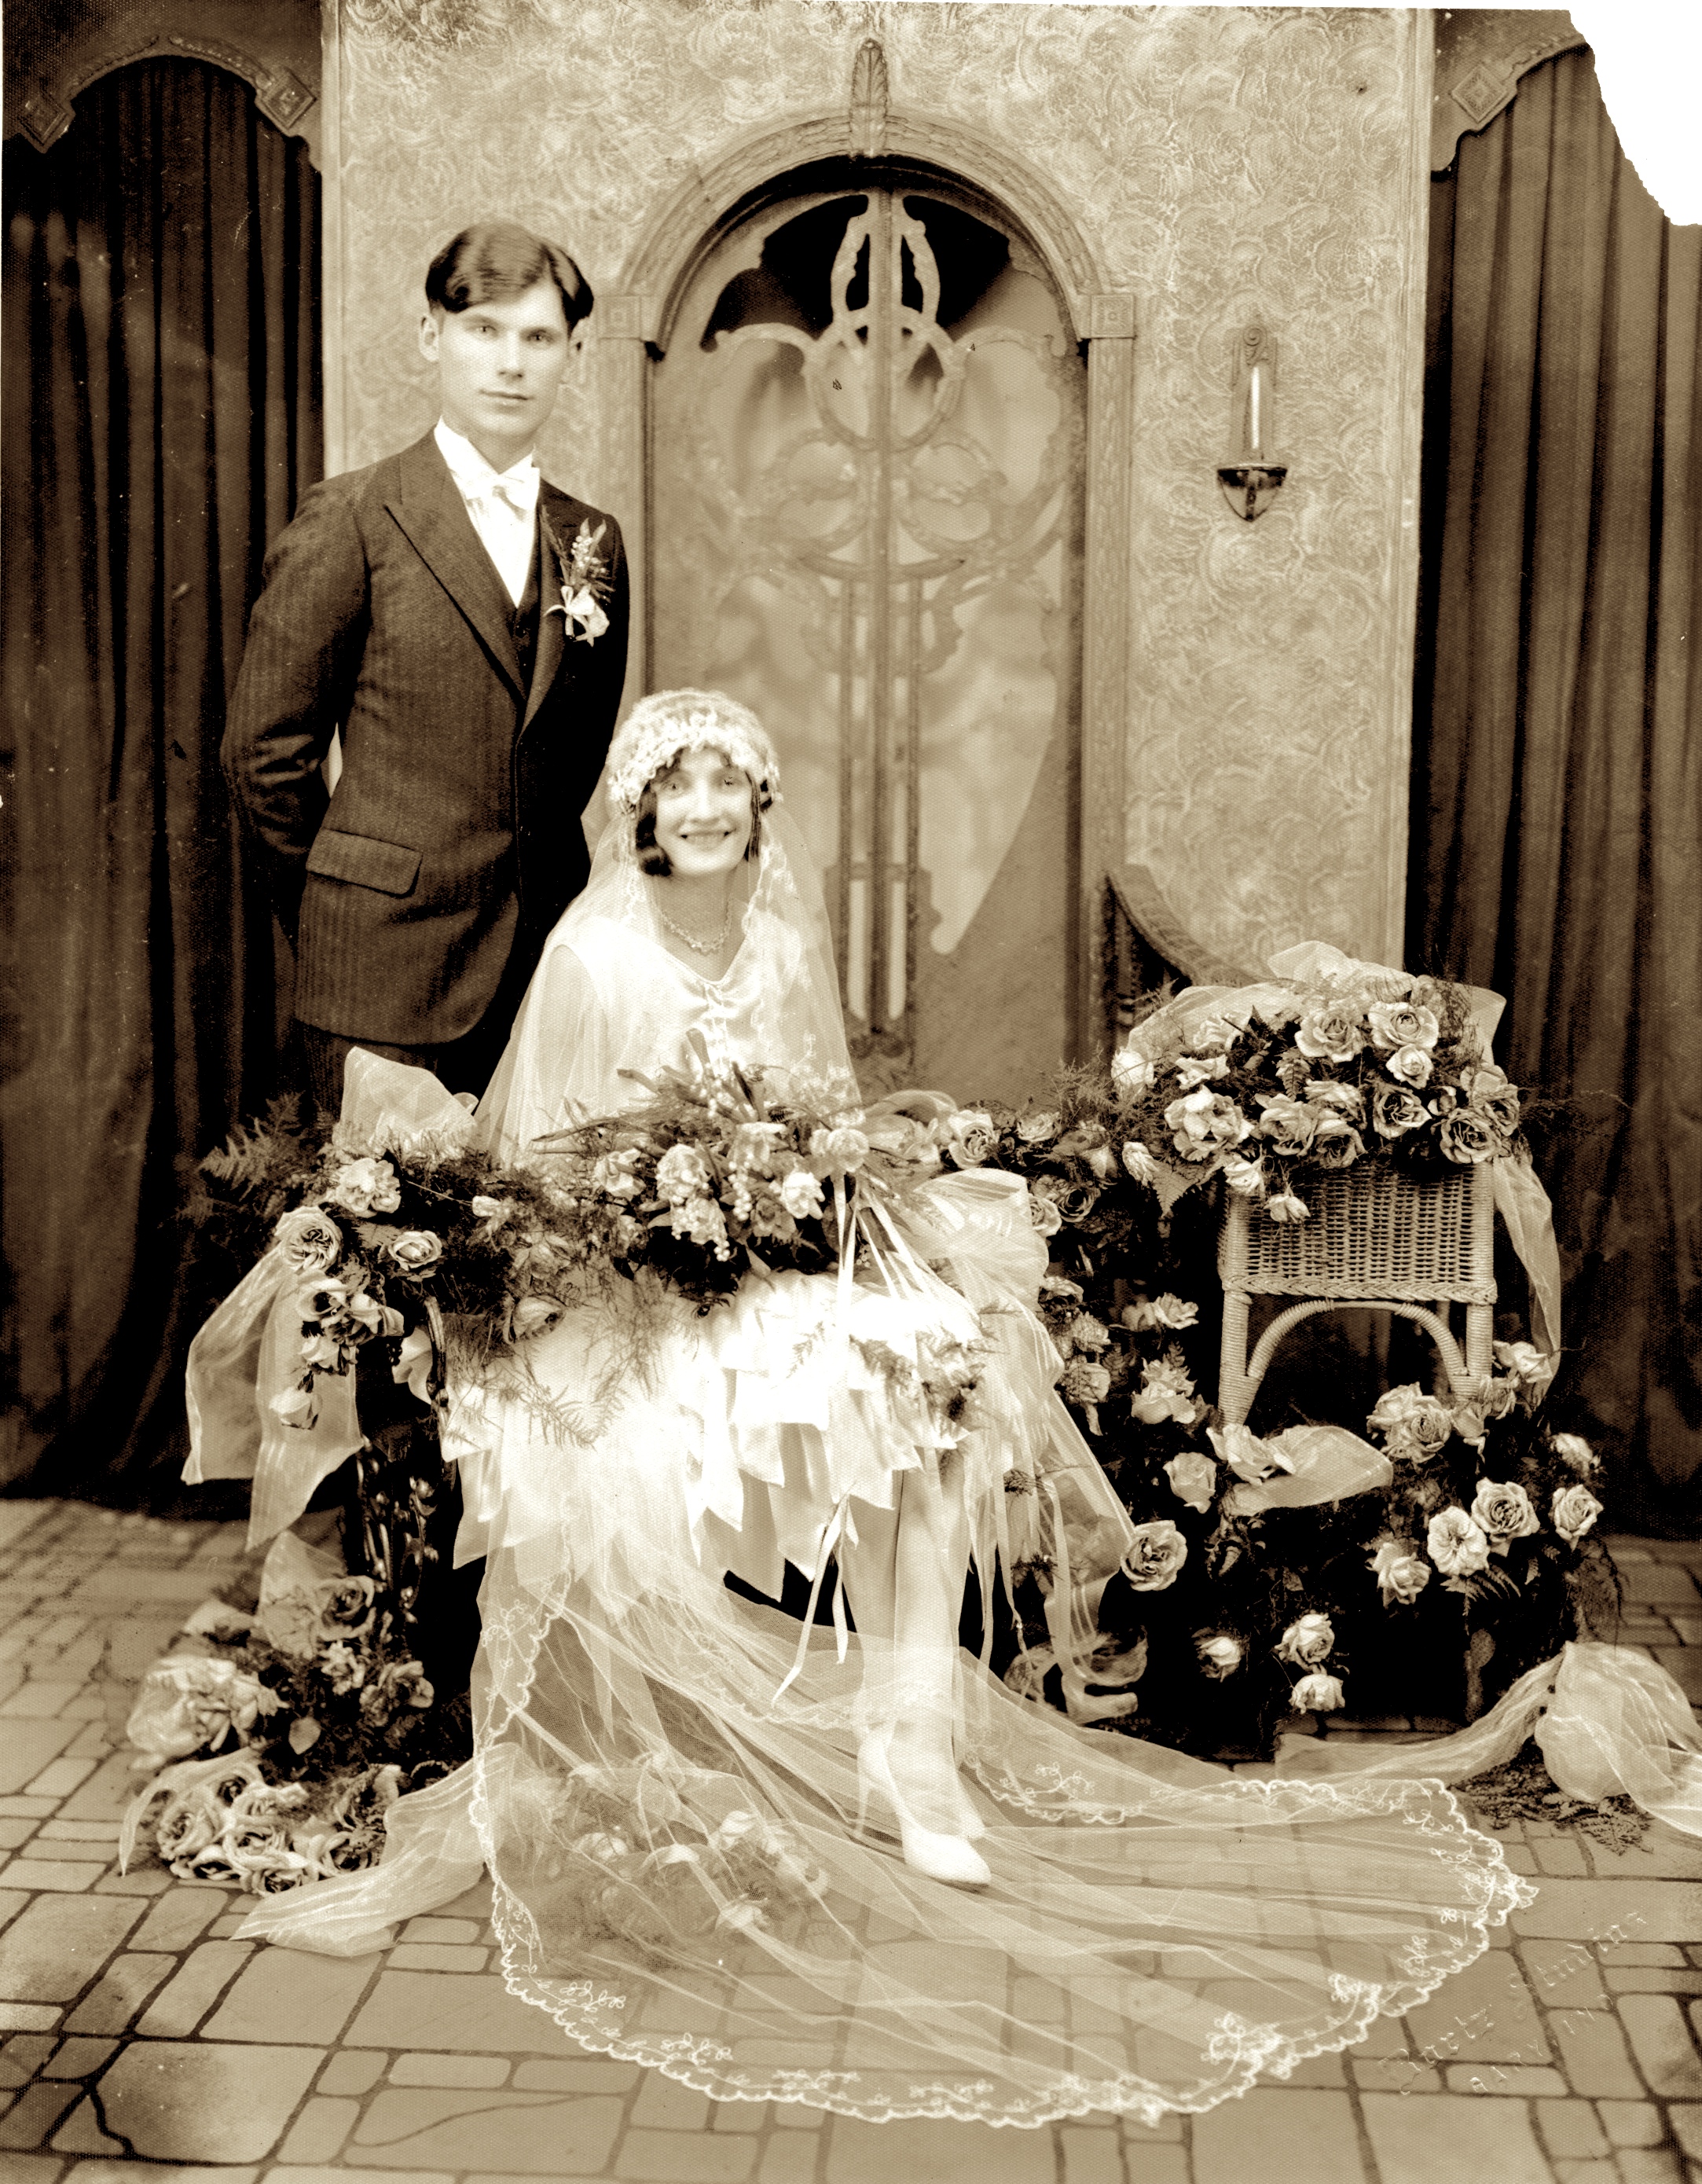
woman, wedding, bride, groom, ceremony, dress, photograph, gown